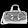
Label: Bag